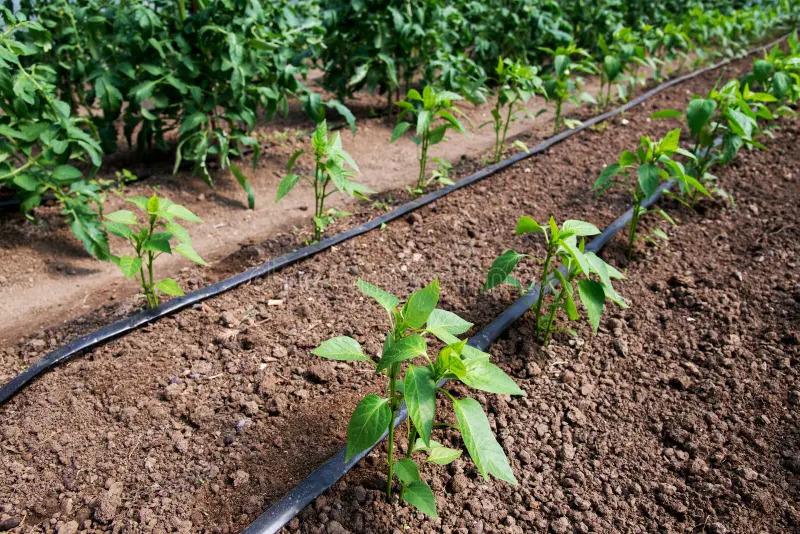
Eneo la wazi mfano wa shamba au bustani, lililogawanywa katika safu zilizoliuka yenye mimea ilioota na kuchipua kwa rangi ya kijani kibichi, huku mabomba yenye rangi nyeusi yakipitishwa katikati ya mimea hiyo, ikiashilia ni sehemu ya shamba lililoandaliwa na wakulima kwajili ya shughuli za kilimo.